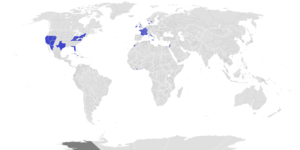
Cette carte montre les territoires régionaux visités au moins une fois par les journalistes de l'émission Quotidien de Yann Barthès, pendant la saison 1.
Quotidien est une émission de télévision française d'infodivertissement quotidienne diffusée en access prime-time depuis le 12 septembre 2016 sur TMC. L'émission est présentée par Yann Barthès et produite par Bangumi.